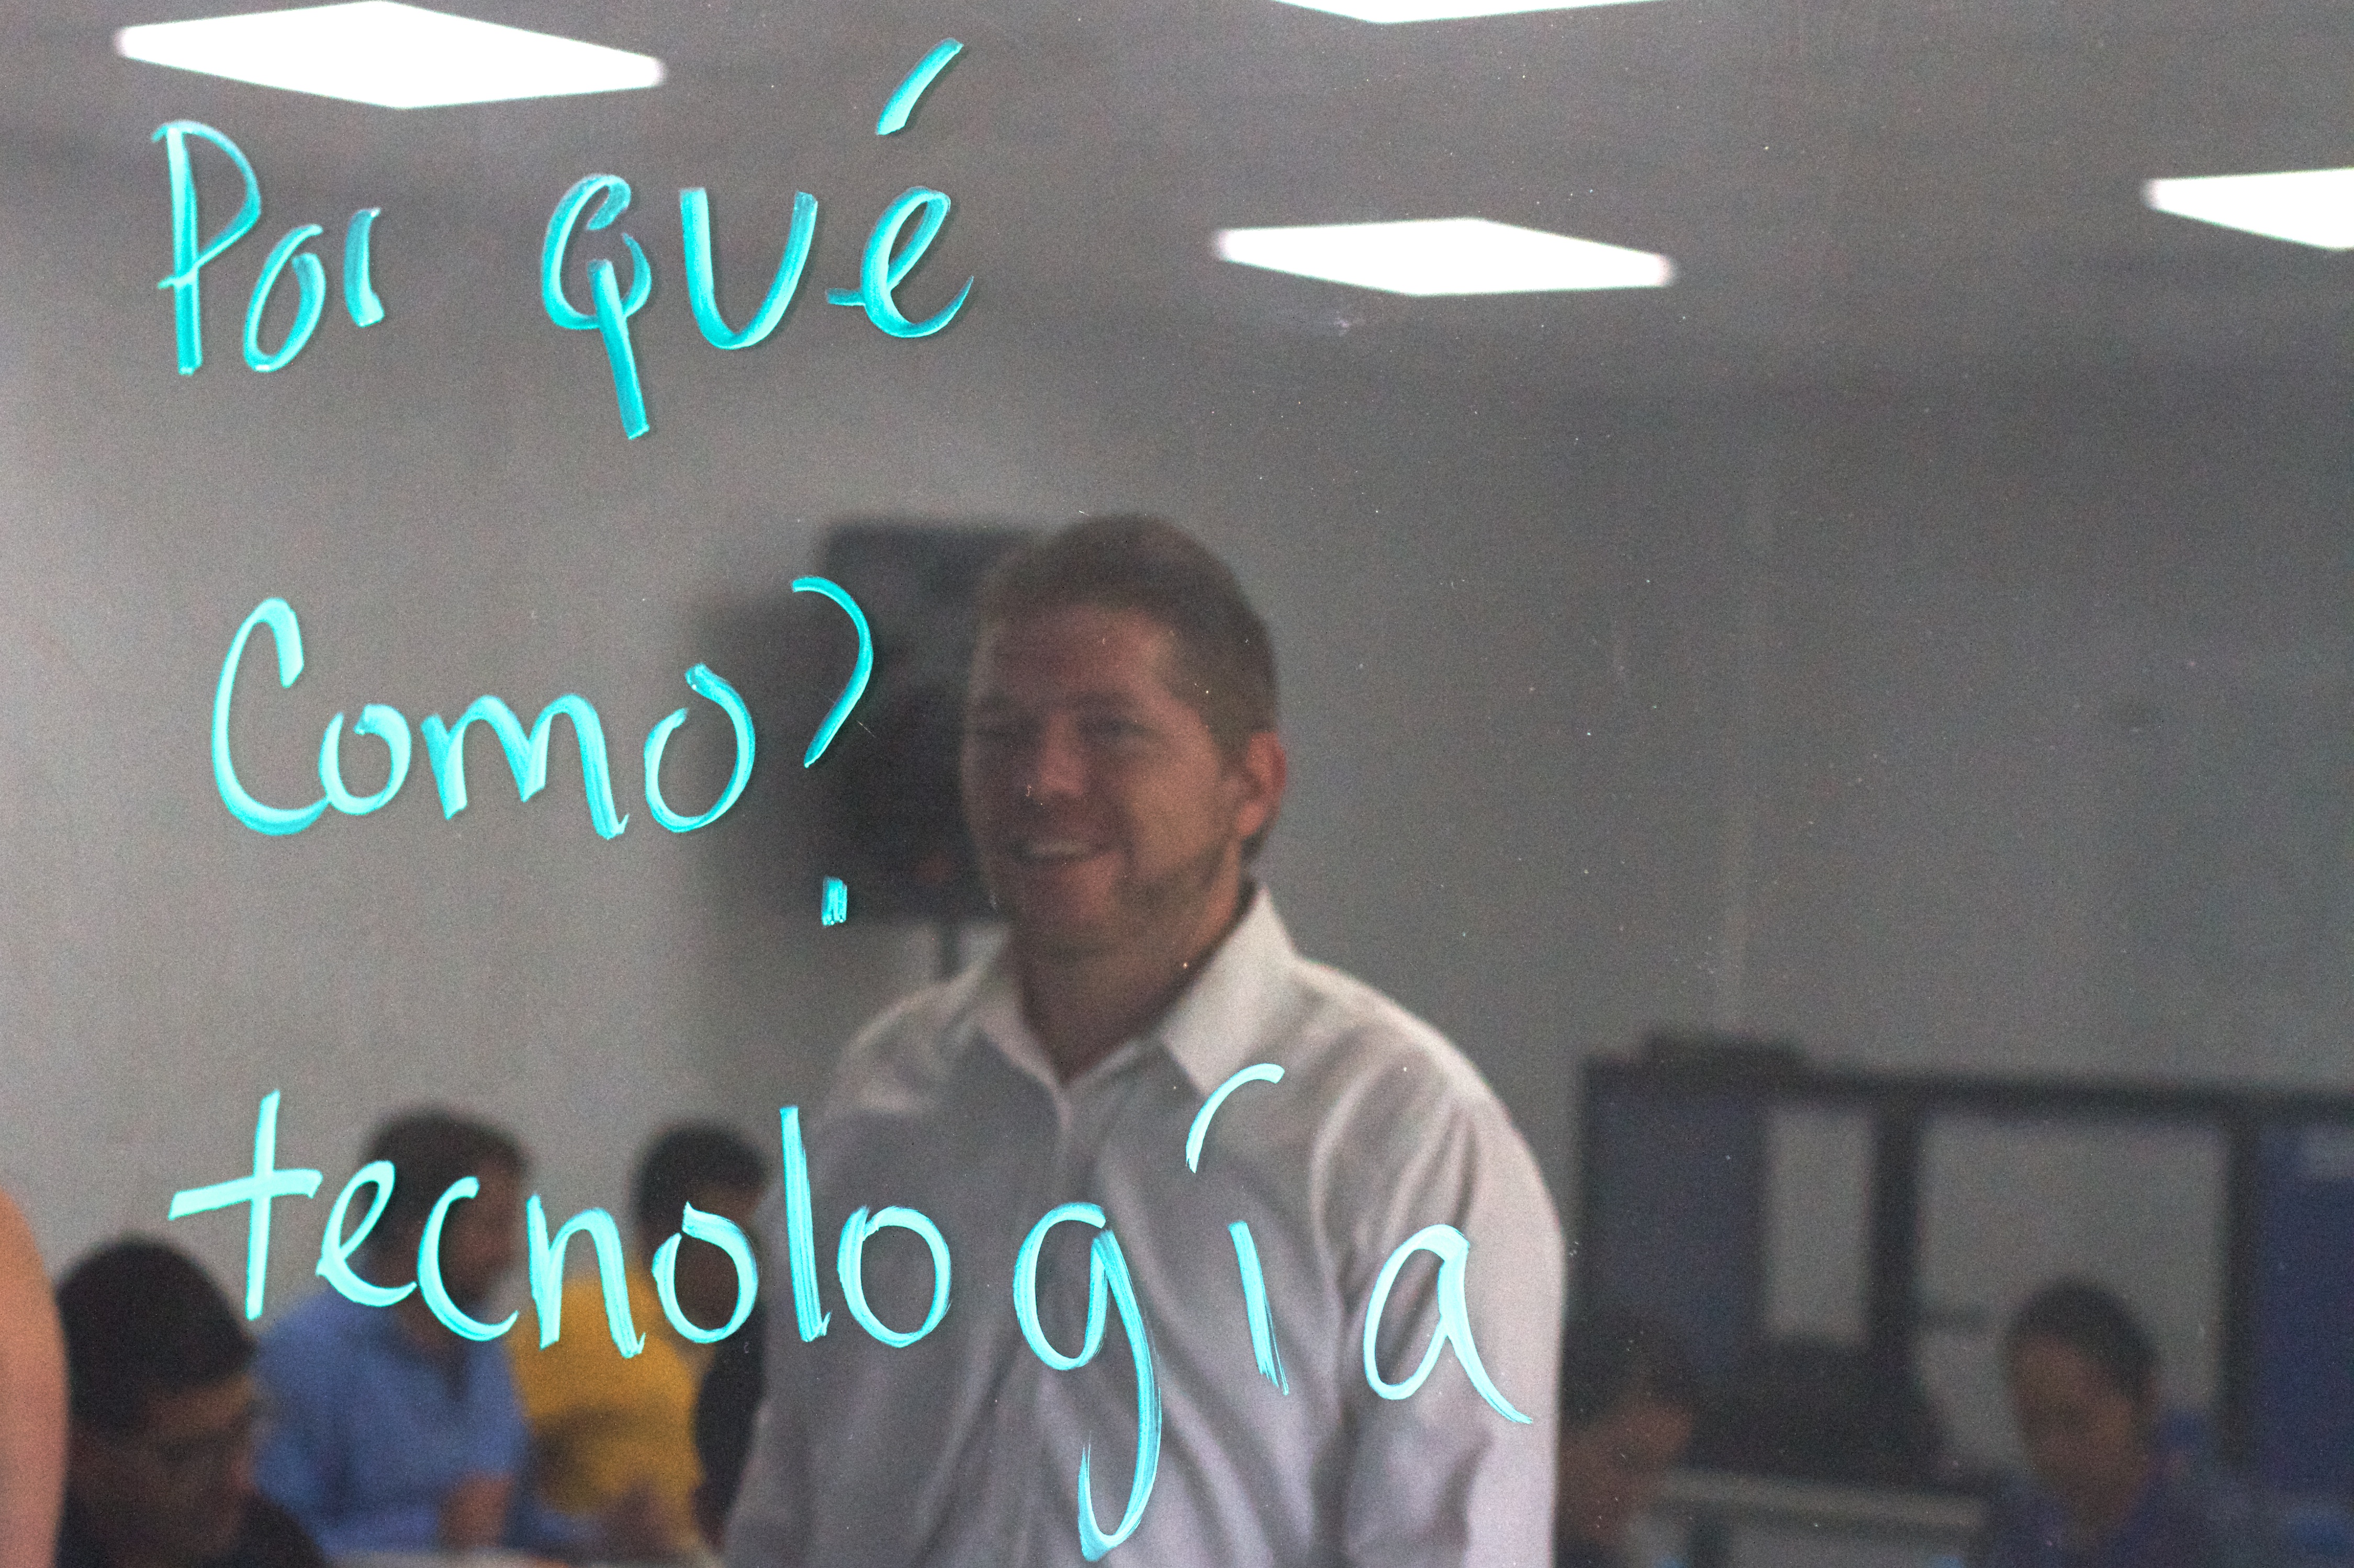
speech, udgagora